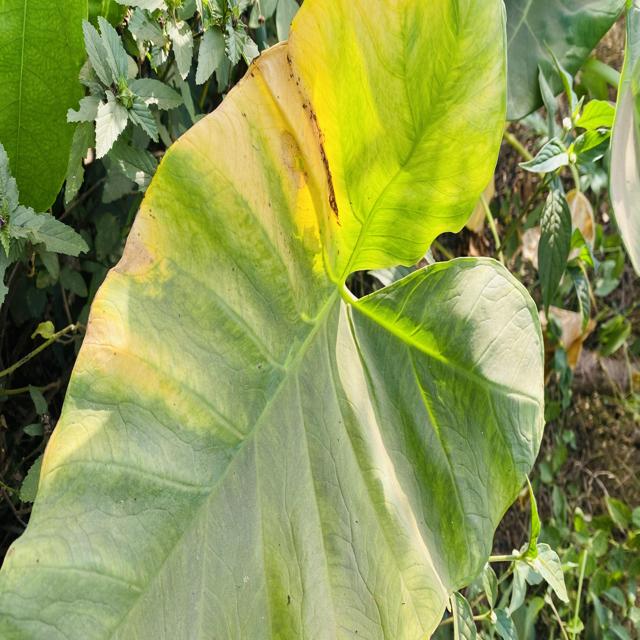
Label: Late_Blight